Forward Operating Base Salerno

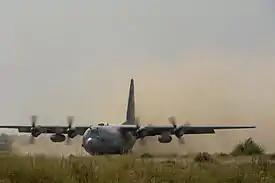
A C-130 landing as part of the drawdown

FOB Salerno was located approximately 25 km from the Pakistan border and the most viable path connecting it to Afghanistan was the Khost-Gardez Pass, which is highly vulnerable to attack and often lead to supply shortages at the base. In fact this path was the scene of Operation Magistral, the last large scale Soviet operation in Afghanistan. During the operation the Battle for Hill 3234 took place in which the 9th Company of the 345th Independent Guards Airborne Regiment was almost wiped out but managed to hold back the mujaheddin attack. During this battle the 39 soldiers of the 9th company held back 200–500 fighters, after the battle only 5 active soldiers remained as all others were either wounded or KIA. FOB Chapman was built around the original Soviet airfield servicing Khost while FOB Salerno was built slightly north of this facility, together these two bases were the vanguards of the city of Khost since they were only several miles from the city, often sending forces to respond to attacks in the provincial capital. The Battle of Tora Bora took place approximately 30 miles north of Khost. Because of this geographic isolation FOB Salerno, being isolated from the rest of Afghanistan on one side and having the Federally Administered Tribal Areas of Pakistan on the other, the area remained vulnerable to insurgent attacks, supplies often had to be airlifted into the base when the path to Gardez was impassible adding to shortage and cost issues. The base remained a blackout FOB for its existence due to constant mortar and rocket fire, however losses were usually minimal as the indirect fire rarely hit the base. Insurgent activity remained a constant threat as the close proximity to Pakistan provided for easy mobility of the hostiles. Due to its rural location the base was selected for closure in 2013 as ISAF forces prepare to draw down their presence in the country. On 1 November 2013 the Afghan Government fully took control of the base while before they operated in their own separate section as the last remaining US forces withdrew from FOB Salerno led by Soldiers from 2nd Battalion, 506th Infantry Regiment. Constructed in 2002 the base hosted US and ISAF troops for over a decade. During the closure the Inspector General for Afghan Reconstruction noted that the inadequate planning of the command staff on the base resulted in $5 million being spent on an incinerator. The incinerator was to replace the open burn pit on base which was thought to cause potential health problems, however once built it was never used and allowed to rust away. The base command continued open burn pit operations while being aware of the health hazard of an open burn pit, even though an incinerator was built and ready to use.